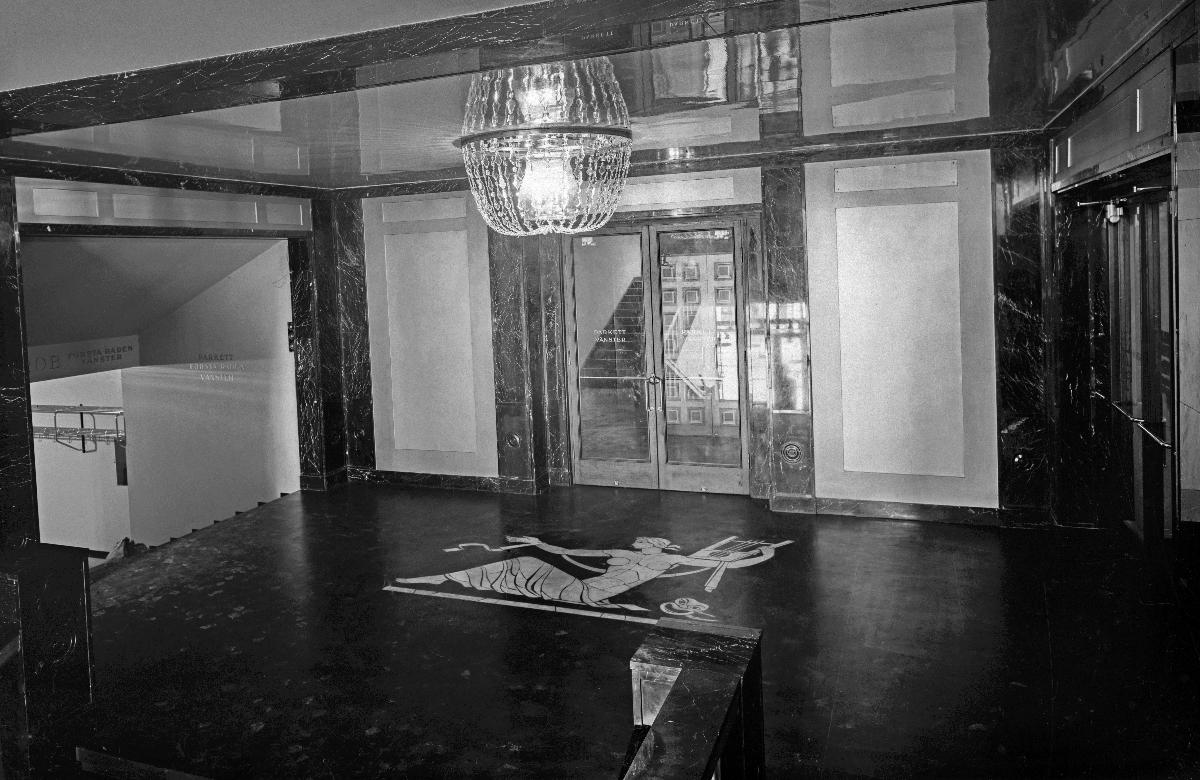
Svenska Teatern
Svenska Teatern
sisällön kuvaus: Ruotsalaisen teatterin rakennus Helsingissä 1936. content description: The building of the Swedish Theatre in Helsinki 1936. innehållsbeskrivning: Svenska Teaterns byggnad i Helsingfors 1936.
Kuvaaja: Sundström, Hugo, kuvaaja
Vuosi: 1936
Paikka: Suomi, Uusimaa, Helsinki
Aiheet: teatterirakennukset; teatterit (organisaatiot); rakennukset; sisäkuva; HBL; theatre buildings; theatres; buildings; architecture; interiors; teaterbyggnader; teatrar (organisationer); byggnader; arkitektur; teater; interiörer